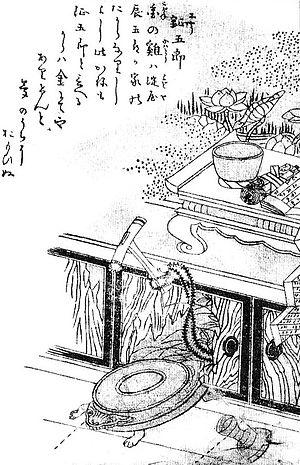
Gazu hyakki tsurezure bukuro est le quatrième album de l'artiste japonais Toriyama Sekien de la célèbre série Gazu Hyakki Yagyō publiée c.1781. Ces albums sont des bestiaires surnaturels, collections de fantômes, d'esprits, d'apparitions et de monstres dont beaucoup proviennent de la littérature, du folklore et d'autres arts japonais. Ces œuvres ont exercé une profonde influence sur l'imagerie yōkai ultérieure au Japon.